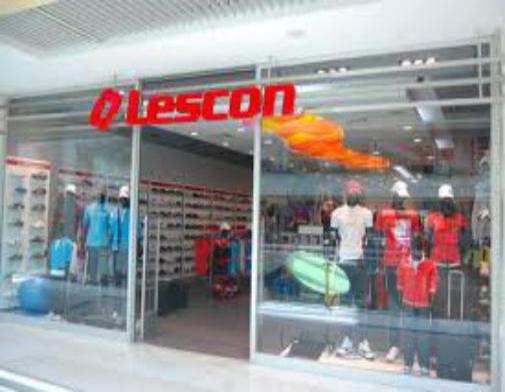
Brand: lescon
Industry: Sports